Glattbrugg railway station

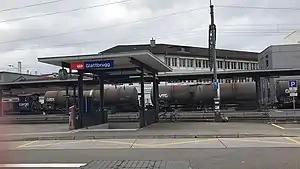
The station entrance in 2018

Glattbrugg railway station is a railway station in Switzerland, in the Glattbrugg area of the municipality of Opfikon. The station is located on the main line of the Oerlikon–Bülach line and is an interchange point between the Zurich S-Bahn and the Stadtbahn Glattal light rail system. It lies within fare zone 121 of the Zürcher Verkehrsverbund (ZVV).